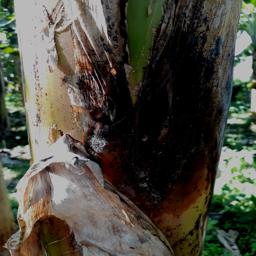
Label: PSEUDOSTEM WEEVIL